Death and funeral of Wallis, Duchess of Windsor

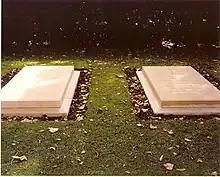
The graves of the Duchess (left) and Duke of Windsor in the Royal Burial Ground, Frogmore

The funeral of Wallis, Duchess of Windsor (born Bessie Wallis Warfield, later Spencer, later Simpson), took place on April 29, 1986. Wallis was the widow of Prince Edward, Duke of Windsor, who had been King of the United Kingdom from January 20 to December 11, 1936, reigning as Edward VIII before his abdication to marry Wallis, an American divorcée. She was living in Paris at the time of her death. Her funeral took place at St George's Chapel in Windsor Castle and she was buried next to her husband at the Royal Burial Ground at Frogmore.